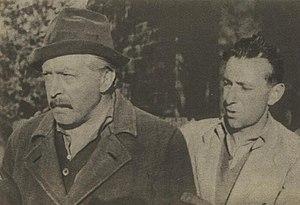
Jiří Weiss est un réalisateur tchèque.